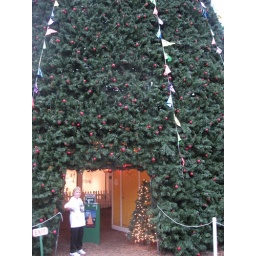
Um... this tree has a door in it